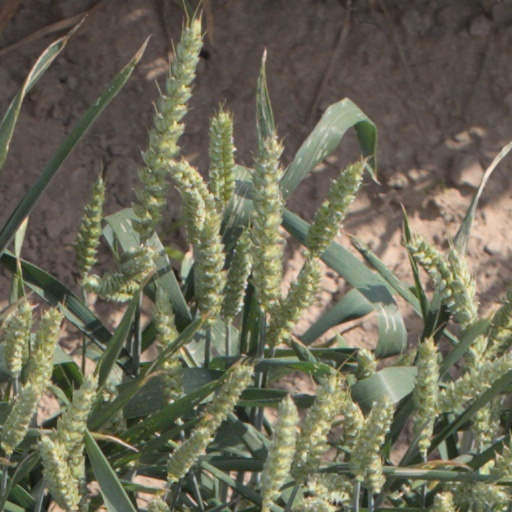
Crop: wheat